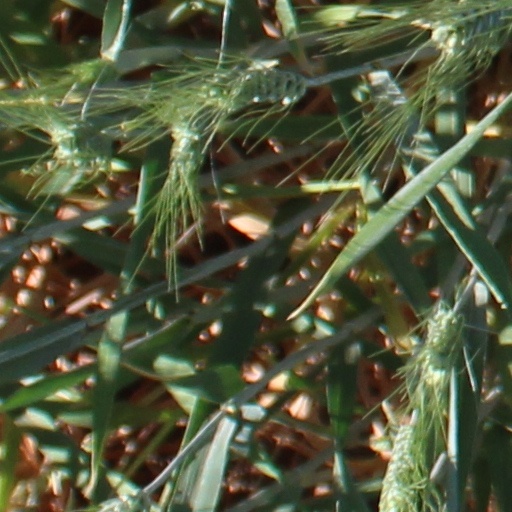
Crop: wheat